Severino Varela

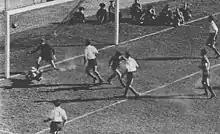
Varela scoring his most famous goal against River Plate in 1943.

As a footballer, Varela was a great header, skilled to control the ball, with a fierce attitude to play. He also never missed when shooting a penalty kick. His wearing of a white beret on the field gave him a distinctive range. During his tenure in Boca Juniors, he scored 43 goals within 3 years. 16 of them were headers, 14 from penalty kicks (he did not miss anyone) and 13 of free-kicking shots.